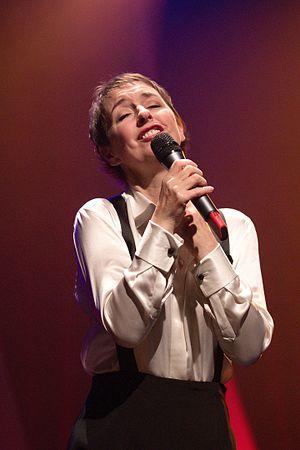
Enzo Enzo en concert lors du Festival de la chanson française d'Aix-en-Provence 2010.
Dream a Little Dream of Me est une chanson d'amour standard de jazz américain, composée par Fabian Andre et Wilbur Schwandt, et écrite par Gus Kahn. Elle est enregistrée pour la première fois le 16 février 1931 par Ozzie Nelson et son orchestre chez Brunswick Records, puis reprise par de nombreux artistes dont en particulier Ella Fitzgerald & Louis Armstrong, Cass Elliot du groupe The Mamas and the Papas en 1968, ou Enzo Enzo en 1990 sous le titre Les Yeux ouverts...